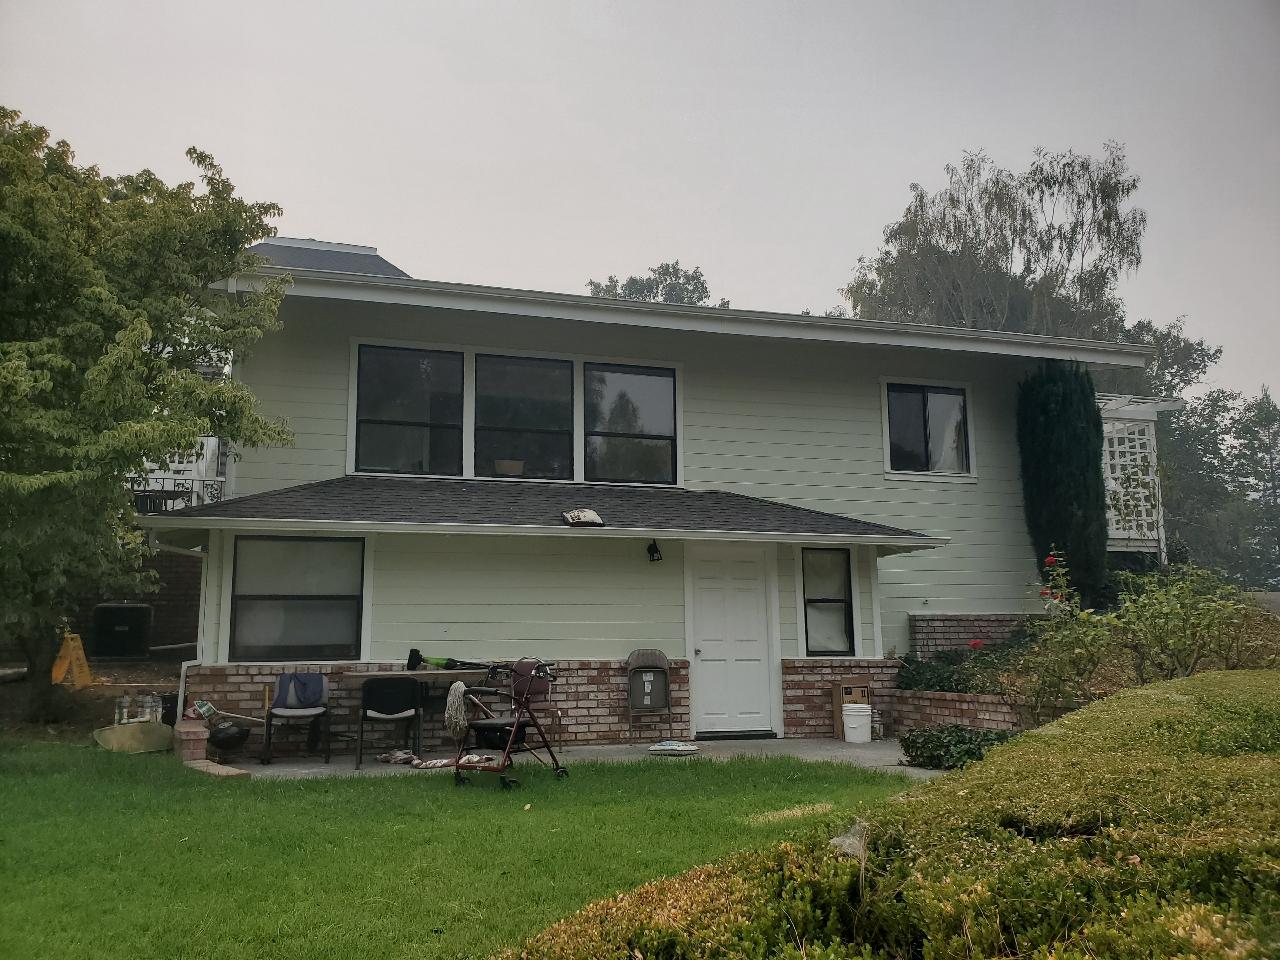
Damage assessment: no_damage